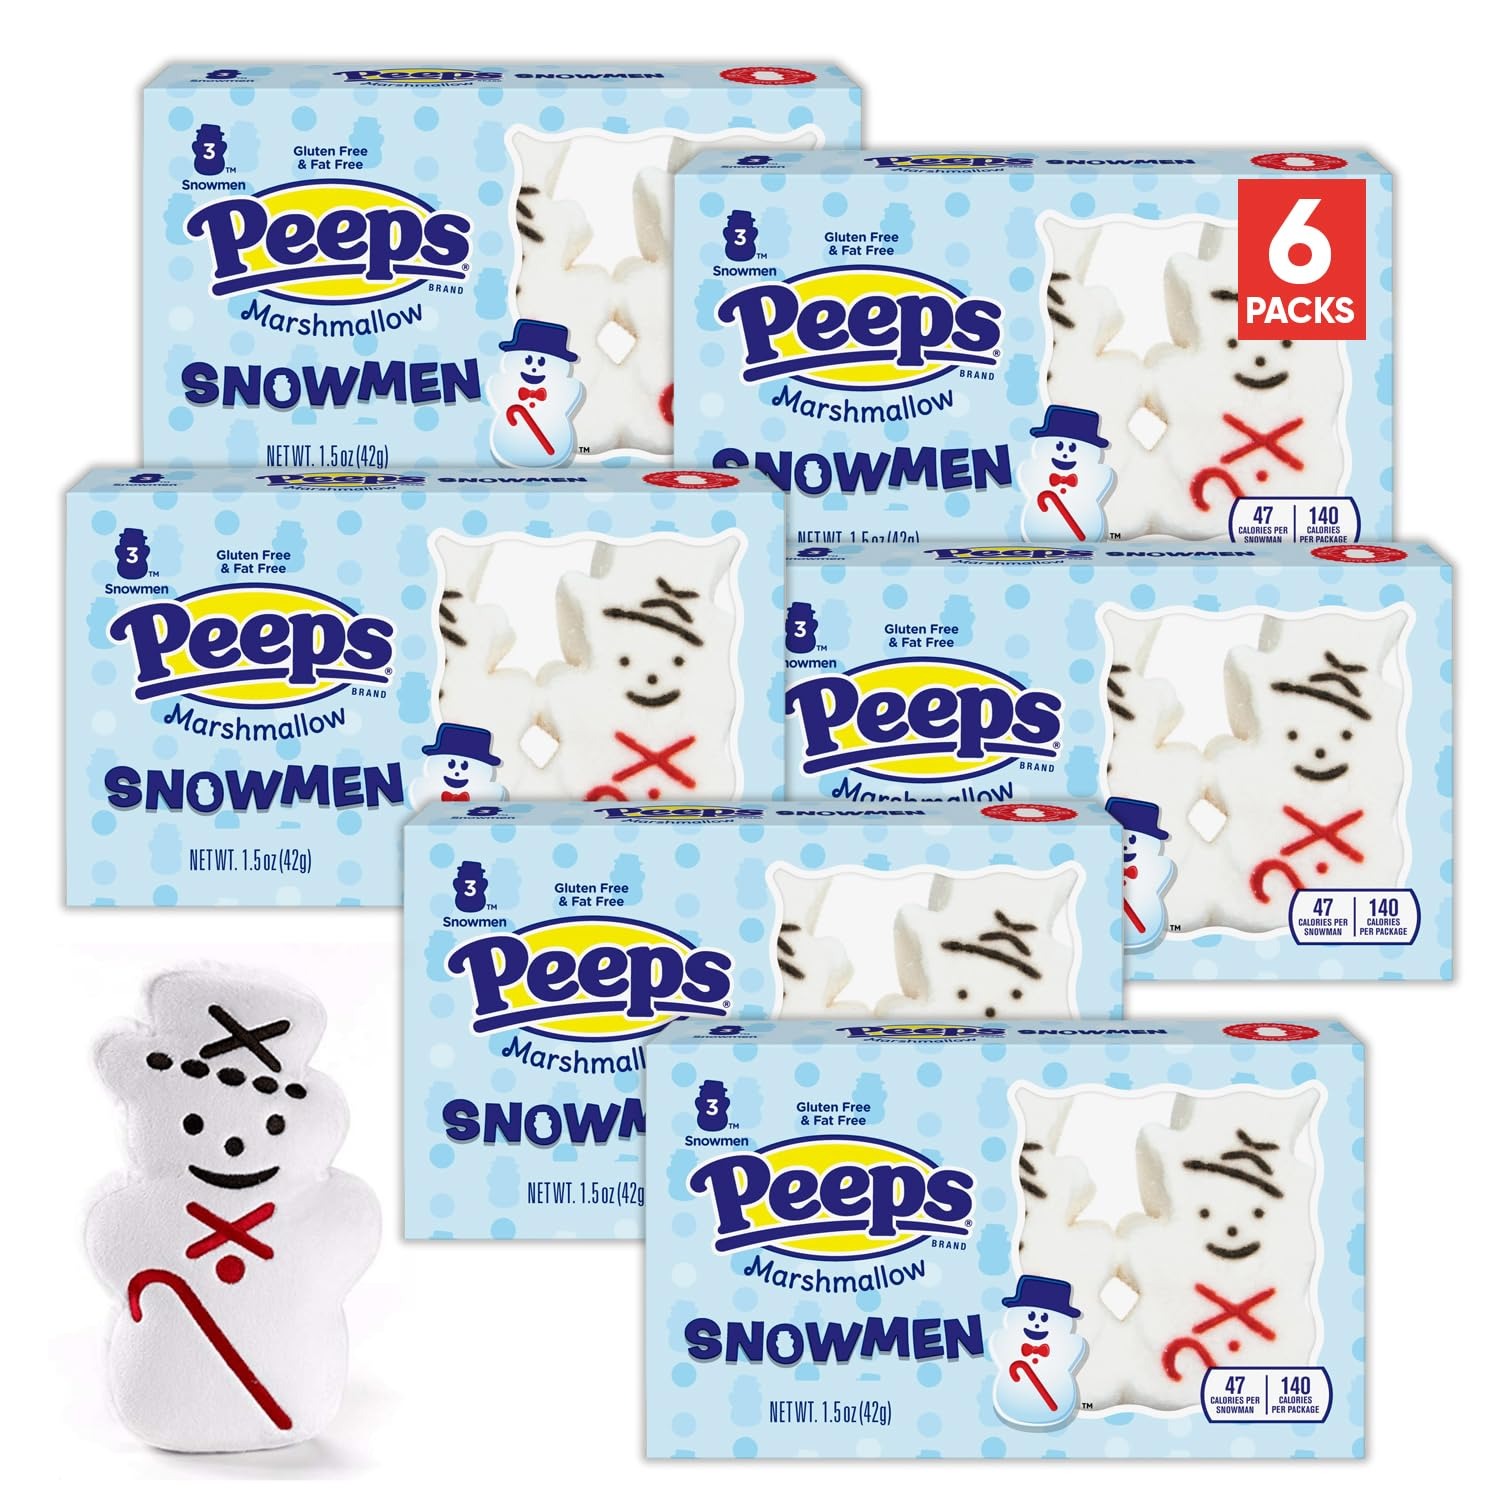
Item Name: Peeps Marshmallow Snowman 1.5oz 6 packs - Gluten Free & Fat Free - Marshmallow Christmas Candy - Soft and Chewy Holiday Treats
Bullet Point: Celebrate the season with the sweetest holiday Marshmallow
Product Description: Celebrate the season with the sweetest holiday Marshmallow
Value: 9.0
Unit: Ounce

Price: 5.995